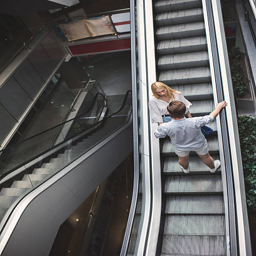
above view of couple talking to each other on escalator